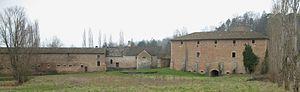
Le château de la Salle est situé sur la commune de La Salle en Saône-et-Loire, à flanc de pente, dans la vallée de la Mouge.